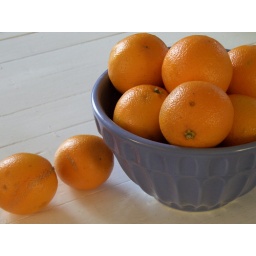
organic oranges out of this week's produce box from our local organic market...bowl by Fioriware